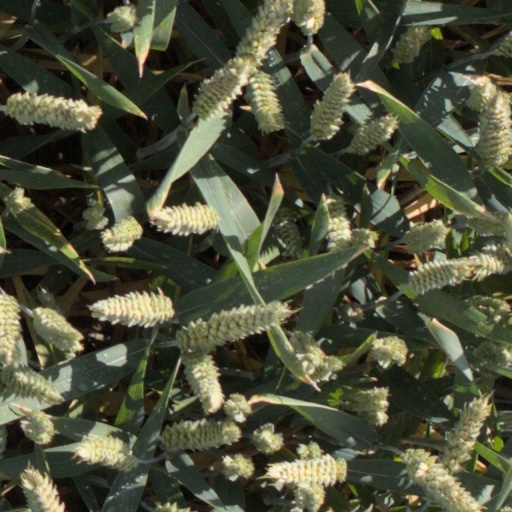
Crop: wheat